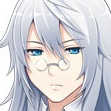
Portrait style: Anime Portrait